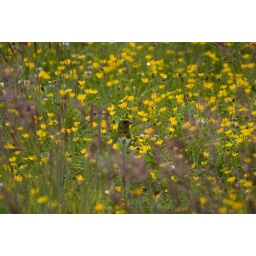
Small wildbird sitting eating seeds in a field full of buttercups.